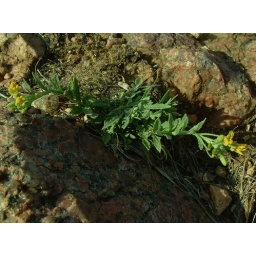
plant with small yellow flowers between the rocks near the main trail up Enchanted Rock